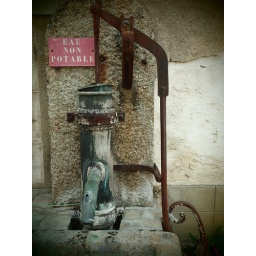
A public water pump and accompanying sign in Evron, Pays de Loire, France.